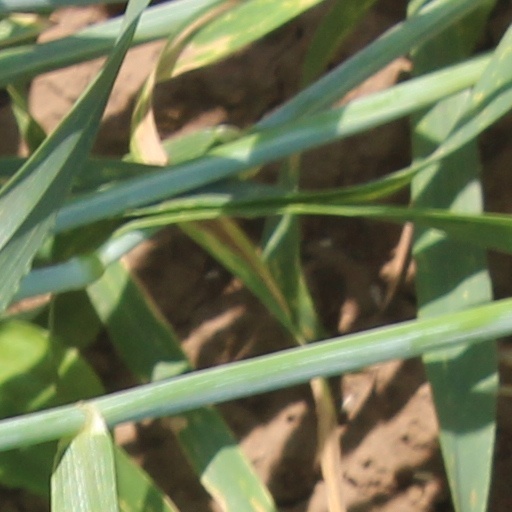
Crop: wheat